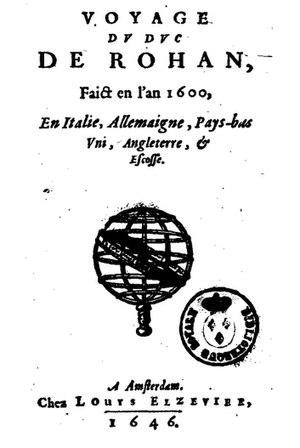
Les Elzevier sont une illustre famille de typographes et d'imprimeurs néerlandais d'origine brabançonne actifs durant tout le XVIIᵉ siècle, principalement à Leyde et à Amsterdam. La maison d'édition Elsevier et l'hebdomadaire néerlandais éponyme n'ont pas de rapport direct avec la famille Elzevier, mais la maison d'édition a été ainsi nommée par ses fondateurs en 1881 en hommage à la prestigieuse dynastie d'imprimeurs dont il est question ici.